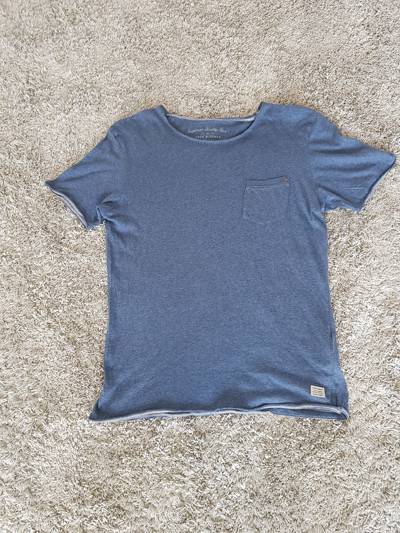
Waste category: clothes